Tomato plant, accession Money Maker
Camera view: horizontal (90 deg, fisheye); turntable rotation: 90 degrees
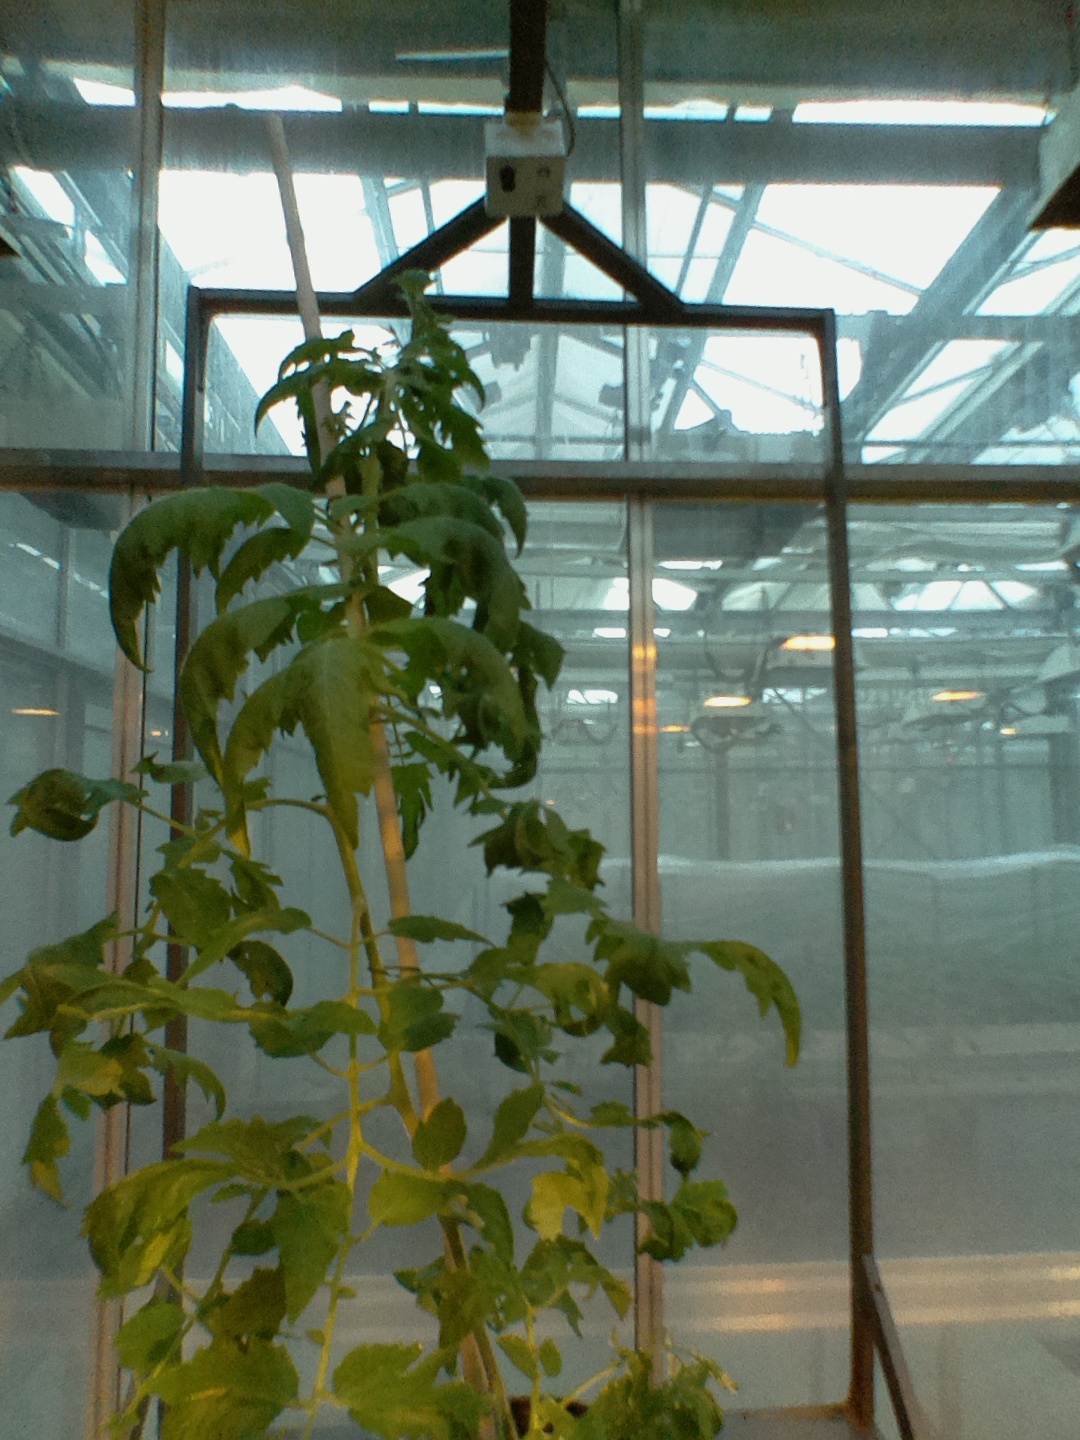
BBCH growth stage 61: 10%-20% of flowers open